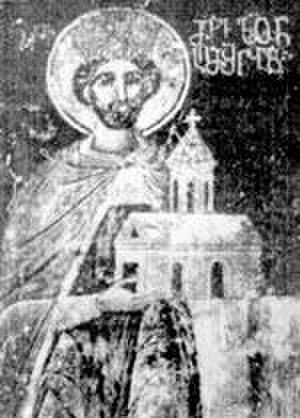
David X, aussi connu sous le nom de David VIII, est le second roi de Karthli après la division du royaume de Géorgie, en 1490 ; il règne de 1505 à 1525. Associé au trône dès son enfance, il devient roi à la mort de son père et doit dès lors subir des invasions aussi bien de l'Iméréthie que de la Kakhétie. Réformateur, il parvient à soumettre l'armée et détruit la puissance des nobles en abolissant les principautés semi-indépendantes qui ruinaient l'unité du pays, avant de réunir la Géorgie orientale sous un sceptre unique. David X est également connu pour avoir survécu à une autre invasion de la Perse et est ainsi considéré comme le premier d'une série de onze rois qui combattent tout au long des deux siècles suivants le voisin séfévide, en tant que protecteurs du christianisme et de la Géorgie.